Thirsty Merc

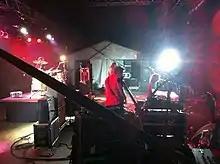
Thirsty Merc, May 2011, Queensland. From left to right: Karl Robertson, Matt Smith (closest to viewer), Phil Stack (partly obscured), Rai Thistlethwayte.

On 14 January 2010 Thirsty Merc announced that Carey had left the band and was replaced on guitar by Matt Smith, from afrobeat and reggae band, The Strides. Carey wanted to work as a record producer and spend more time with his wife. On 18 June 2010 Thirsty Merc released their third album, "Mousetrap Heart", which was recorded mostly in Los Angeles with Matt Wallace co-producing, while two tracks were produced in Melbourne with Gravina. Bernard Zuel of "The Sydney Morning Herald" opined that "we buy, or actively avoid, songs that excite a response in us but radio wants songs that fit in, that don't provoke strong responses, that offend the fewest people ... this [album] is a collection of extremely professional, well-considered, carefully targeted songs whose key performance indicators are ticked off one by one in a manner so efficient you suspect band meetings must have an agenda, notes secretary and double-cream biscuits for elevenses".